Dora Beedham

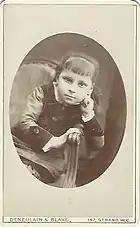
Florence Spong in 1879

Annie Eliza Spong (1870–1957) was born in Streatham in London. She was a suffragette, embroiderer and portrait artist who painted several Lord Mayors of London in her career. Active from 1888 when she was a student at the Herkomer Art School to at least 1910. She was unmarried but lived with a fellow artist Joseph Sydell, whom she met at art college. Annie took up dancing under the direction of Raymond Duncan, whose sister Isadora was more well known for modern expressive dance. She opened the Spong School in Hampstead in 1919, where Spong Rhythmic Dancing was taught and which in 1920 became known as Natural Movement Dancing. With her sister the singer Irene Spong she performed in the Greek drama "Lysistrata" at the Royal Court Theatre.